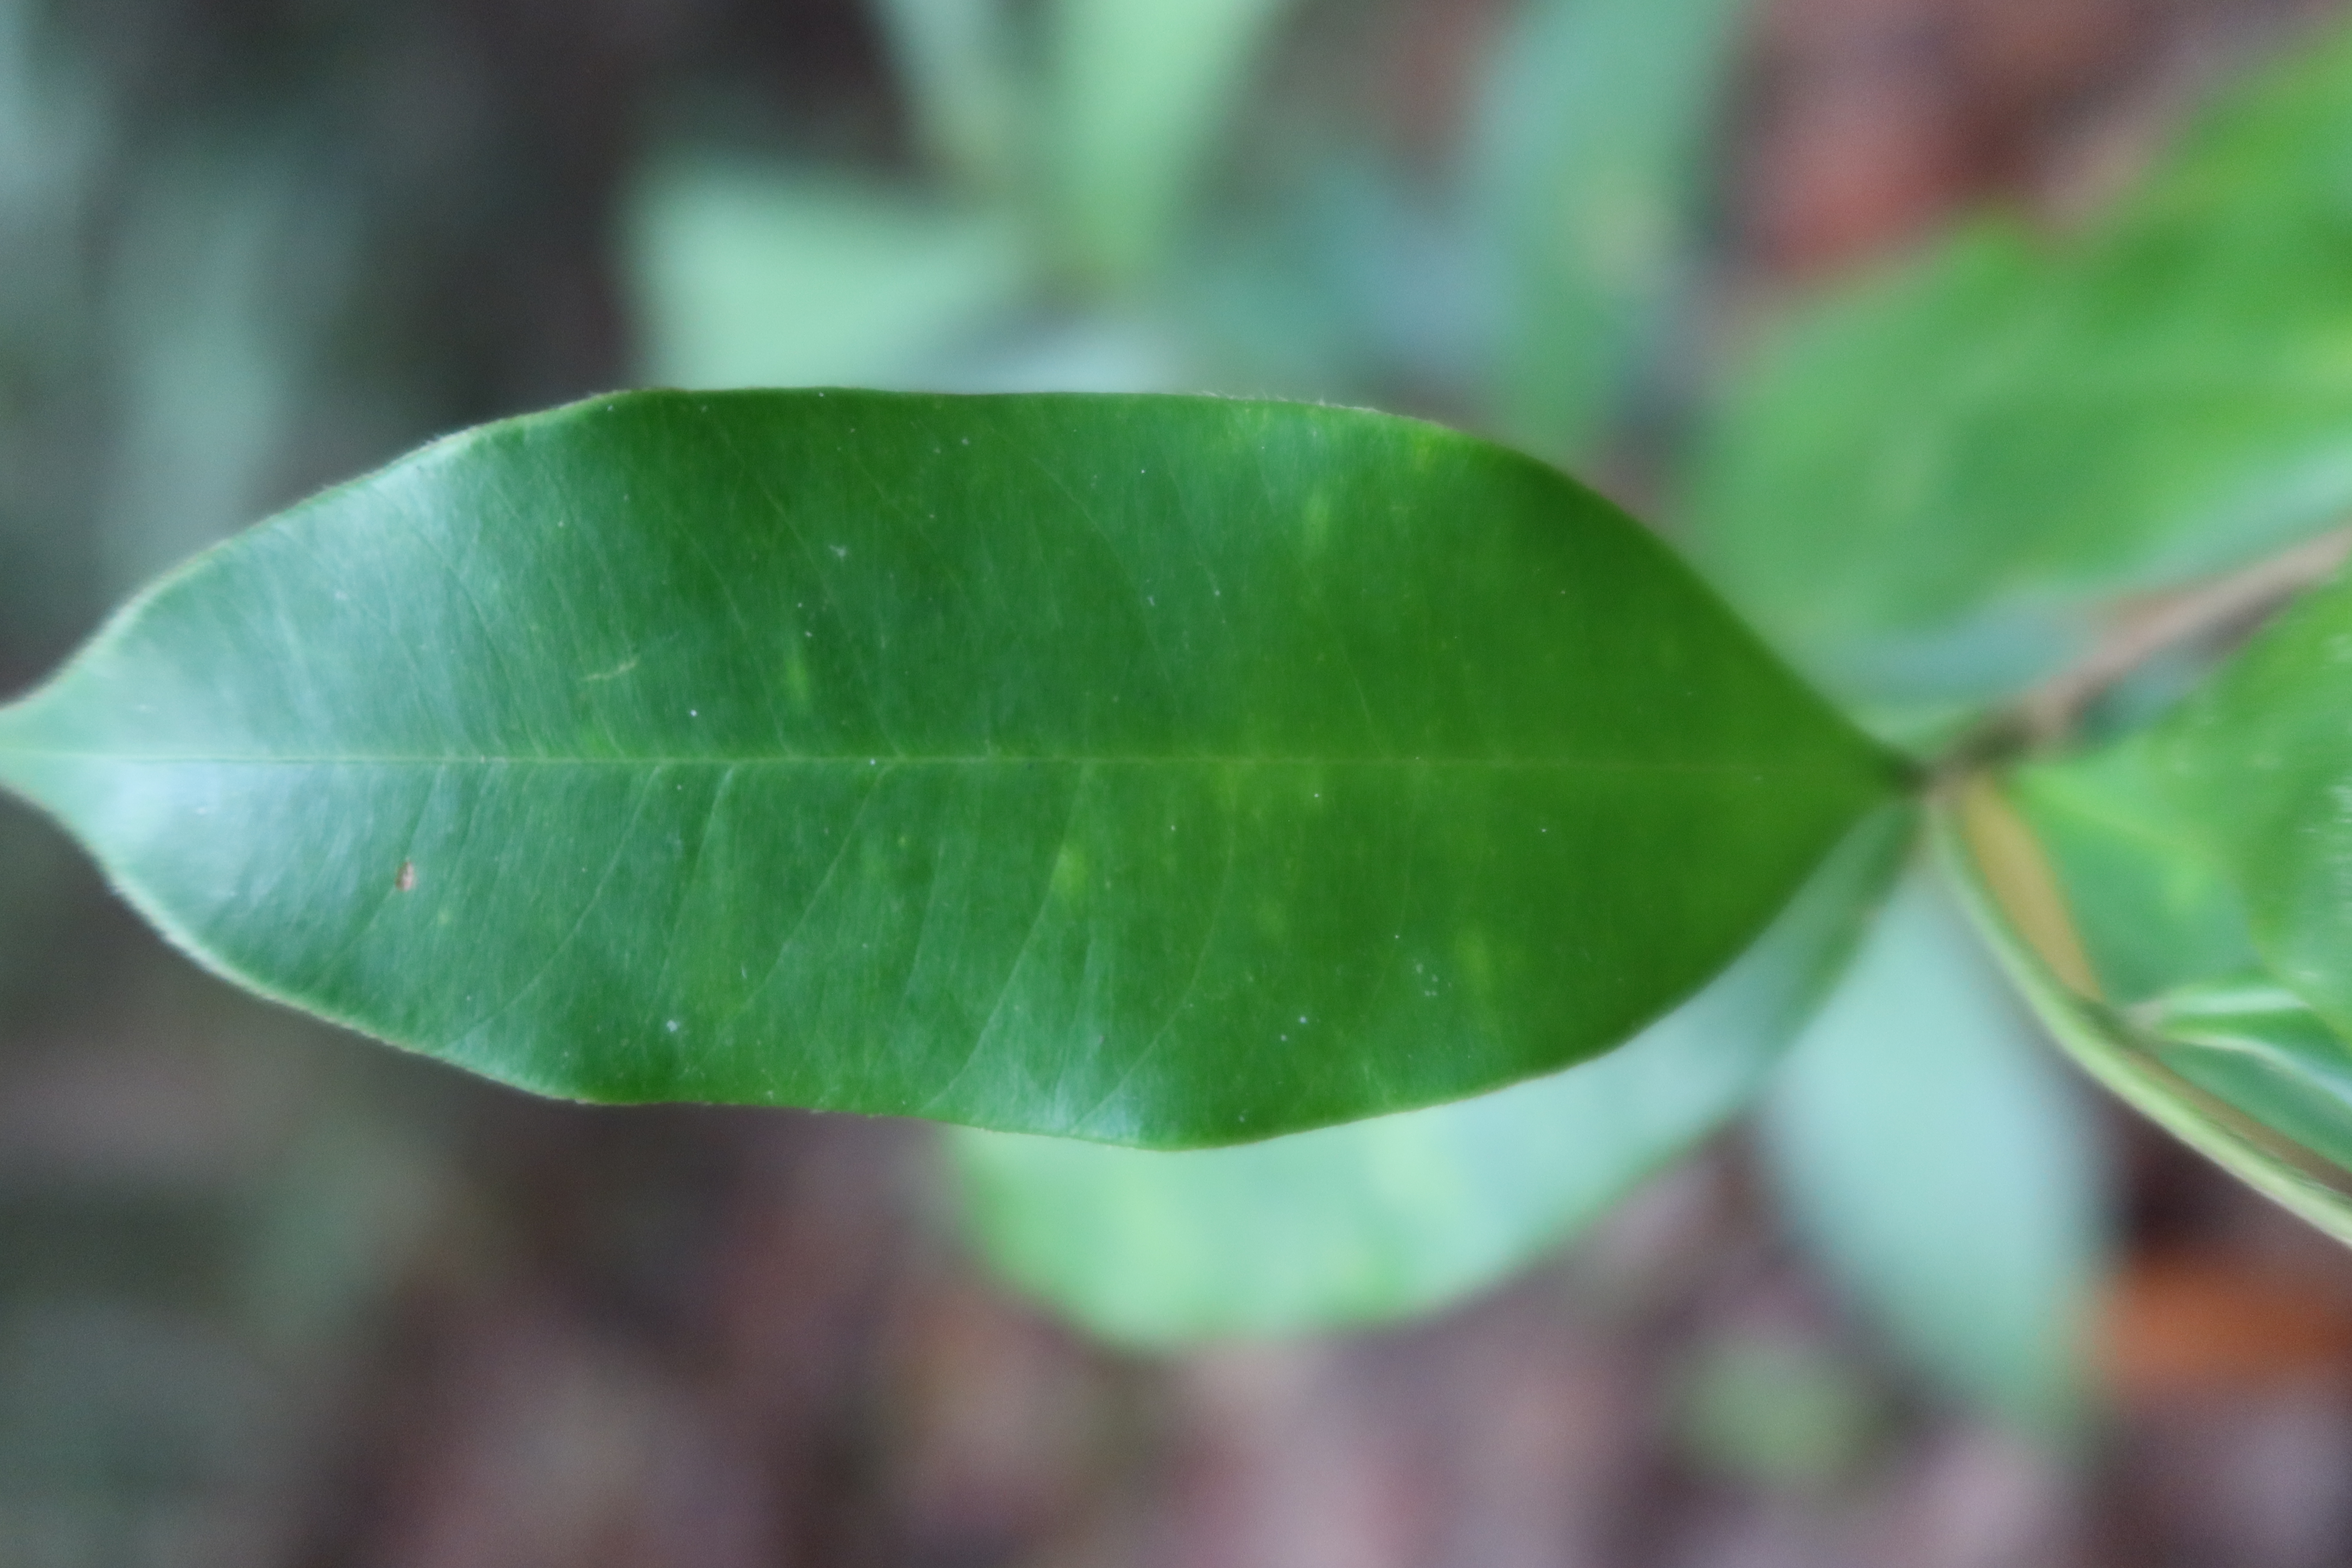
Label: Healthy